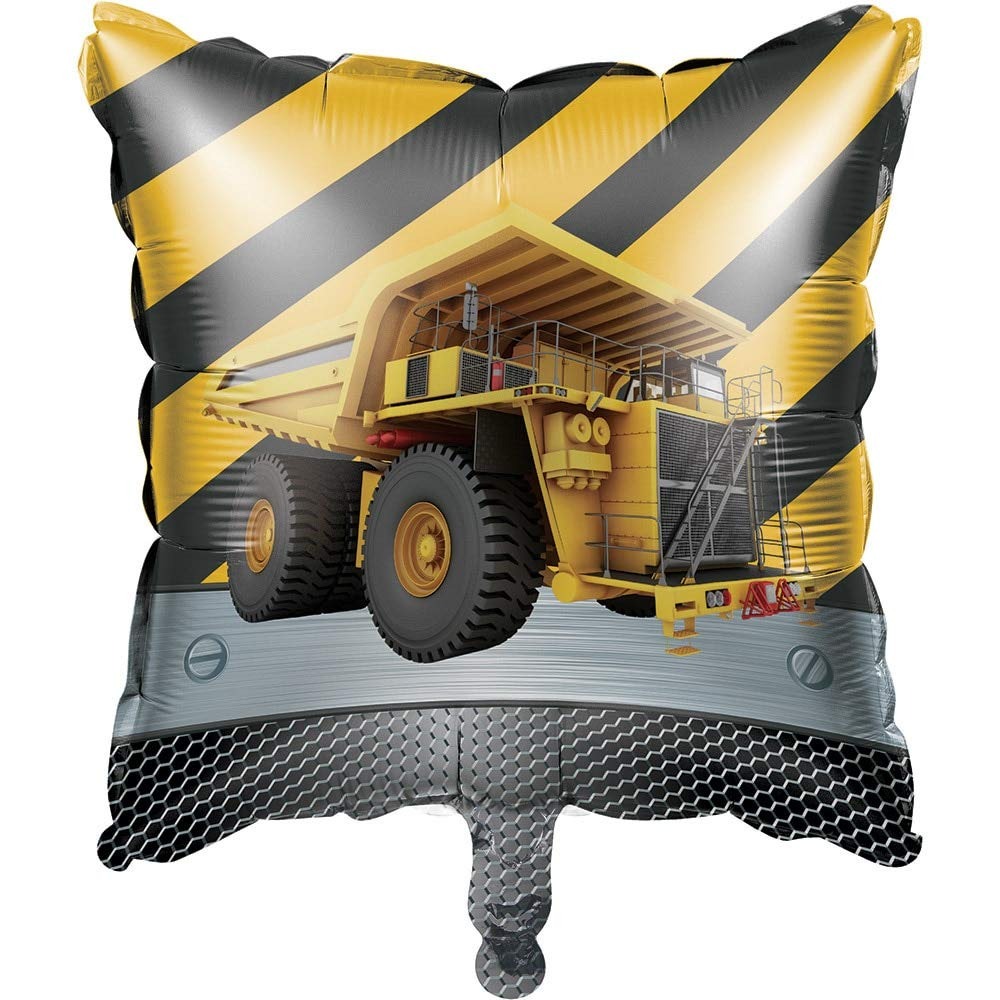
Item Name: Construction Zone Party 18" Square Balloon (1 ct)
Bullet Point 1: Construction Zone Party 18" Square Balloon
Bullet Point 2: ne Construction Zone Party 18" Square Balloon
Product Description: Construction Birthday Zone Balloon Square
Value: 1.0
Unit: Count

Price: 2.79